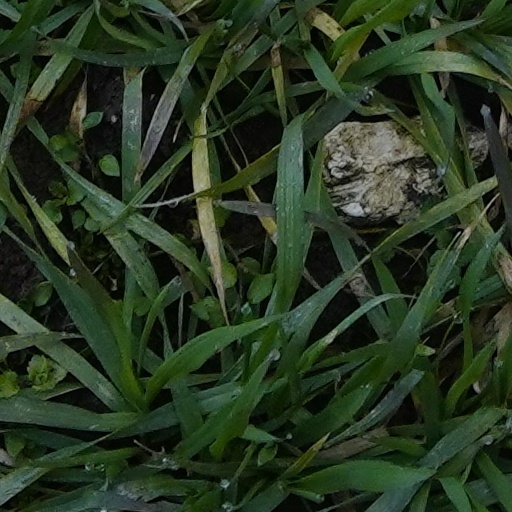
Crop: wheat